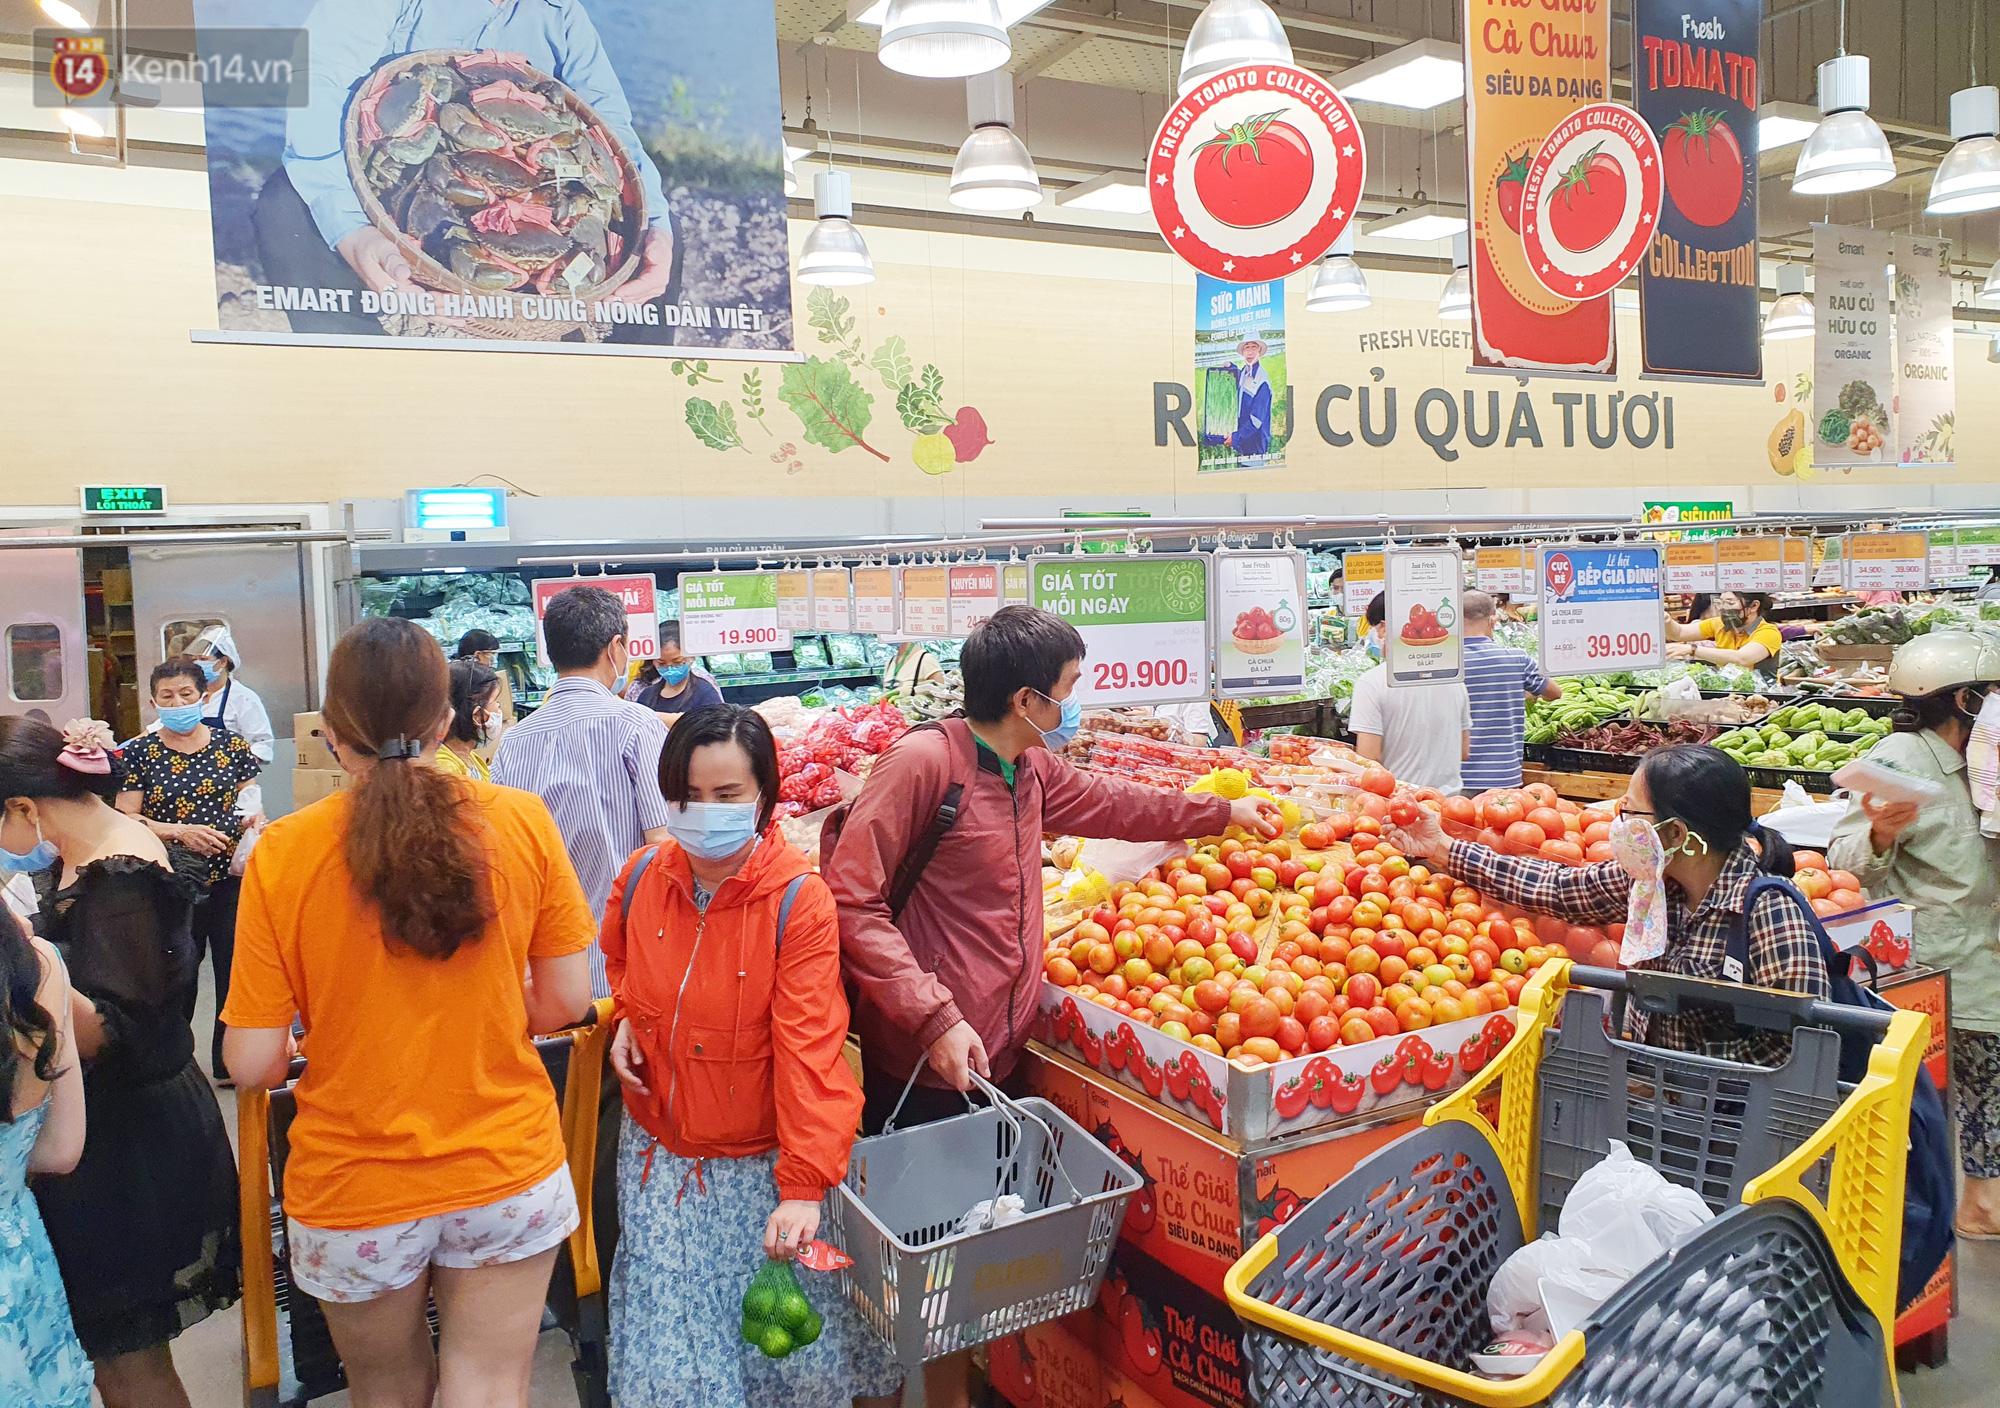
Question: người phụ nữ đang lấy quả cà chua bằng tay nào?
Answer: lấy quả cà chua bằng tay phải